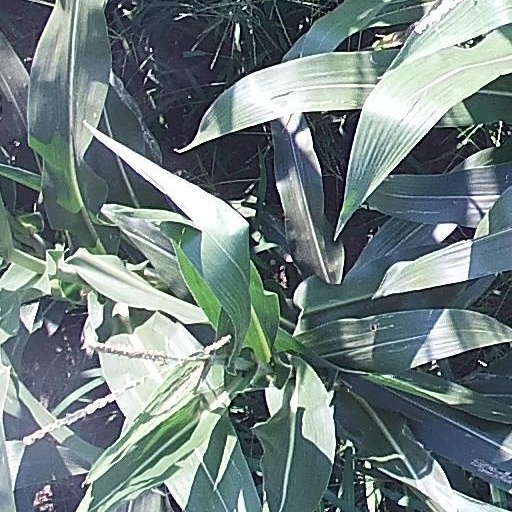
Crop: maize; corn